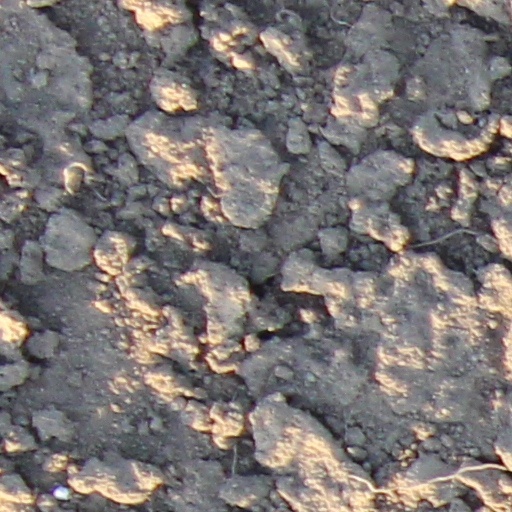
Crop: wheat